Big Timbers

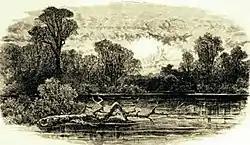
Big Timbers along the Arkansas River. An illustration from Richard Irving Dodge (1883). "Our Wild Indians; Thirty-three Years' Personal Experience Among the Red Men of the Great West"

Big Timbers is a wooded riparian area in Colorado along both banks of the Arkansas River that is famous as a campsite for Native American tribes and travelers on the Mountain Branch of the Santa Fe Trail.